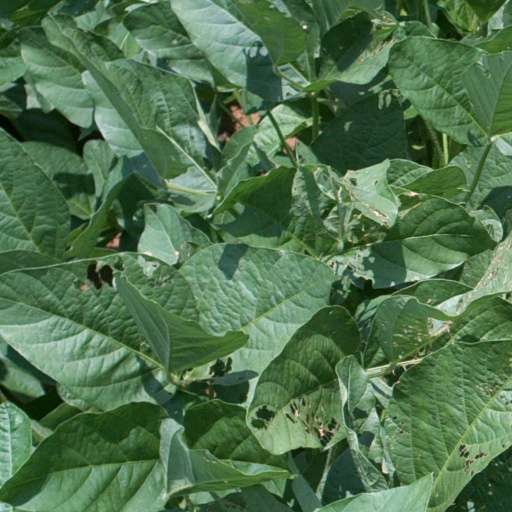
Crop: soybean